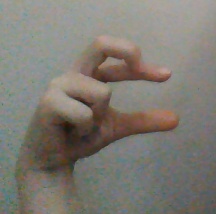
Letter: thal